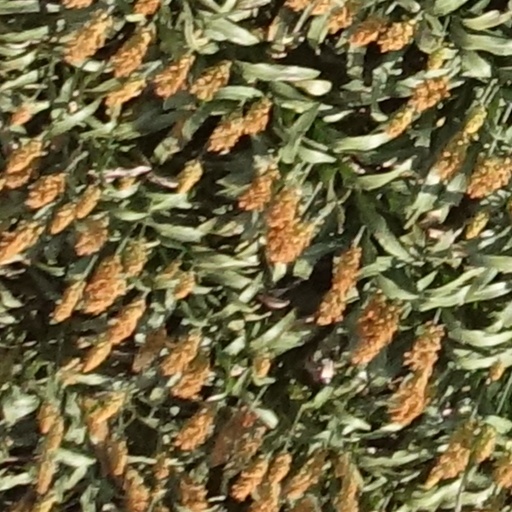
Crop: sorghum